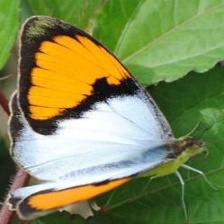
Species: ORANGE TIP
Butterfly family (ImageNet category): cabbage_butterfly